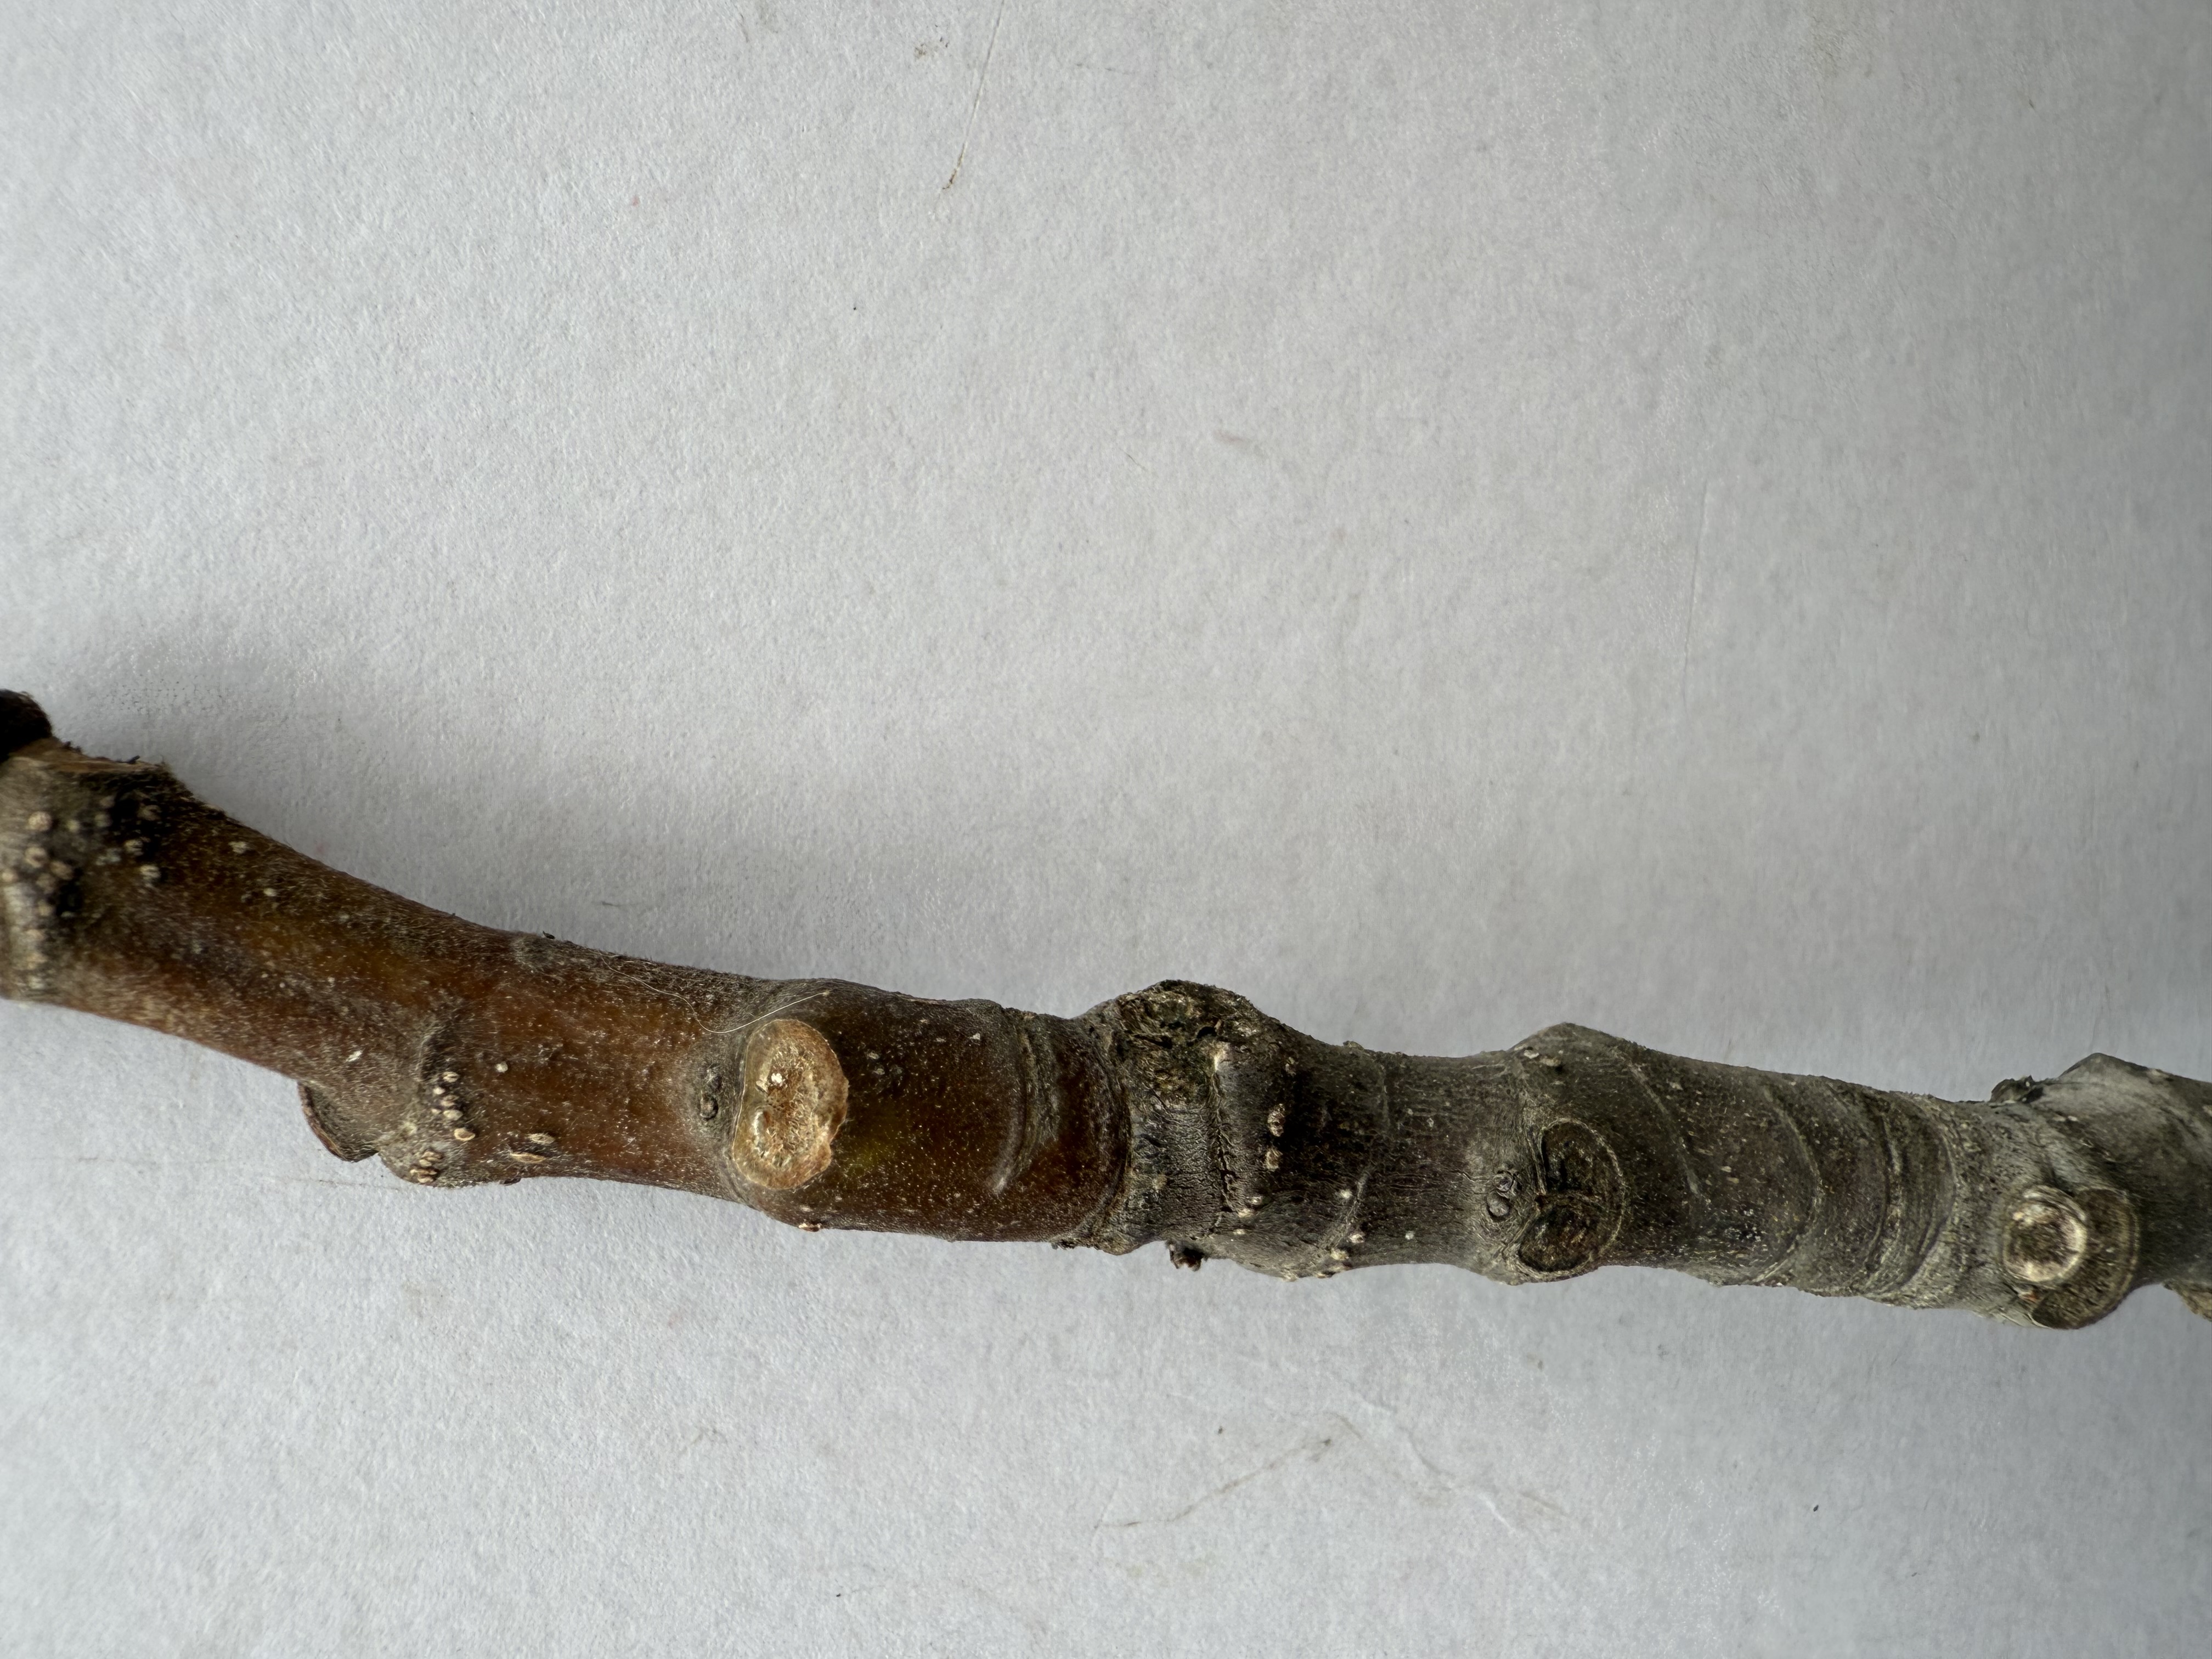
Variety: Patlican Fig